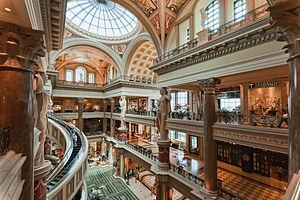
Galeries marchandes du Caesar's Palace
Le Caesars Palace est un important hôtel-casino situé entre le Bellagio et The Mirage sur le fameux Strip de Las Vegas, au Nevada. Le Caesars Palace fait partie du groupe Harrah's Entertainment.